Marina Damlaimcourt

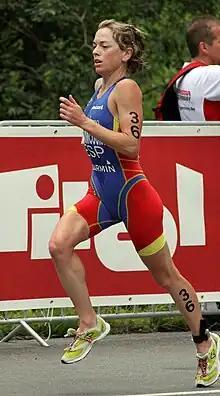
Marina Damlaimcourt at the World Championship Series triathlon in Kitzbühel, 2010.

Marina Damlaimcourt Uceda (born 15 October 1979 in Madrid) is a Spanish professional triathlete, National Triathlon Champion of the year 2008, three times National Aquathlon Champion (2004, 2005, 2010), and member of the National Team.